Upper and Lower Egypt

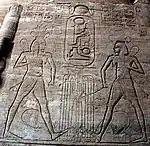
Hapi tying the papyrus and reed plants in the "sema tawy" symbol for the unification of Upper and Lower Egypt

The union of Upper and Lower Egypt is symbolized by knotted papyrus and reed plants. This binding motif represents both harmony through unity and domination through containment. Duality plays a key role in royal iconography and is sometimes extended further depicting the knotted plants binding foreign enemies from both the North and the South.